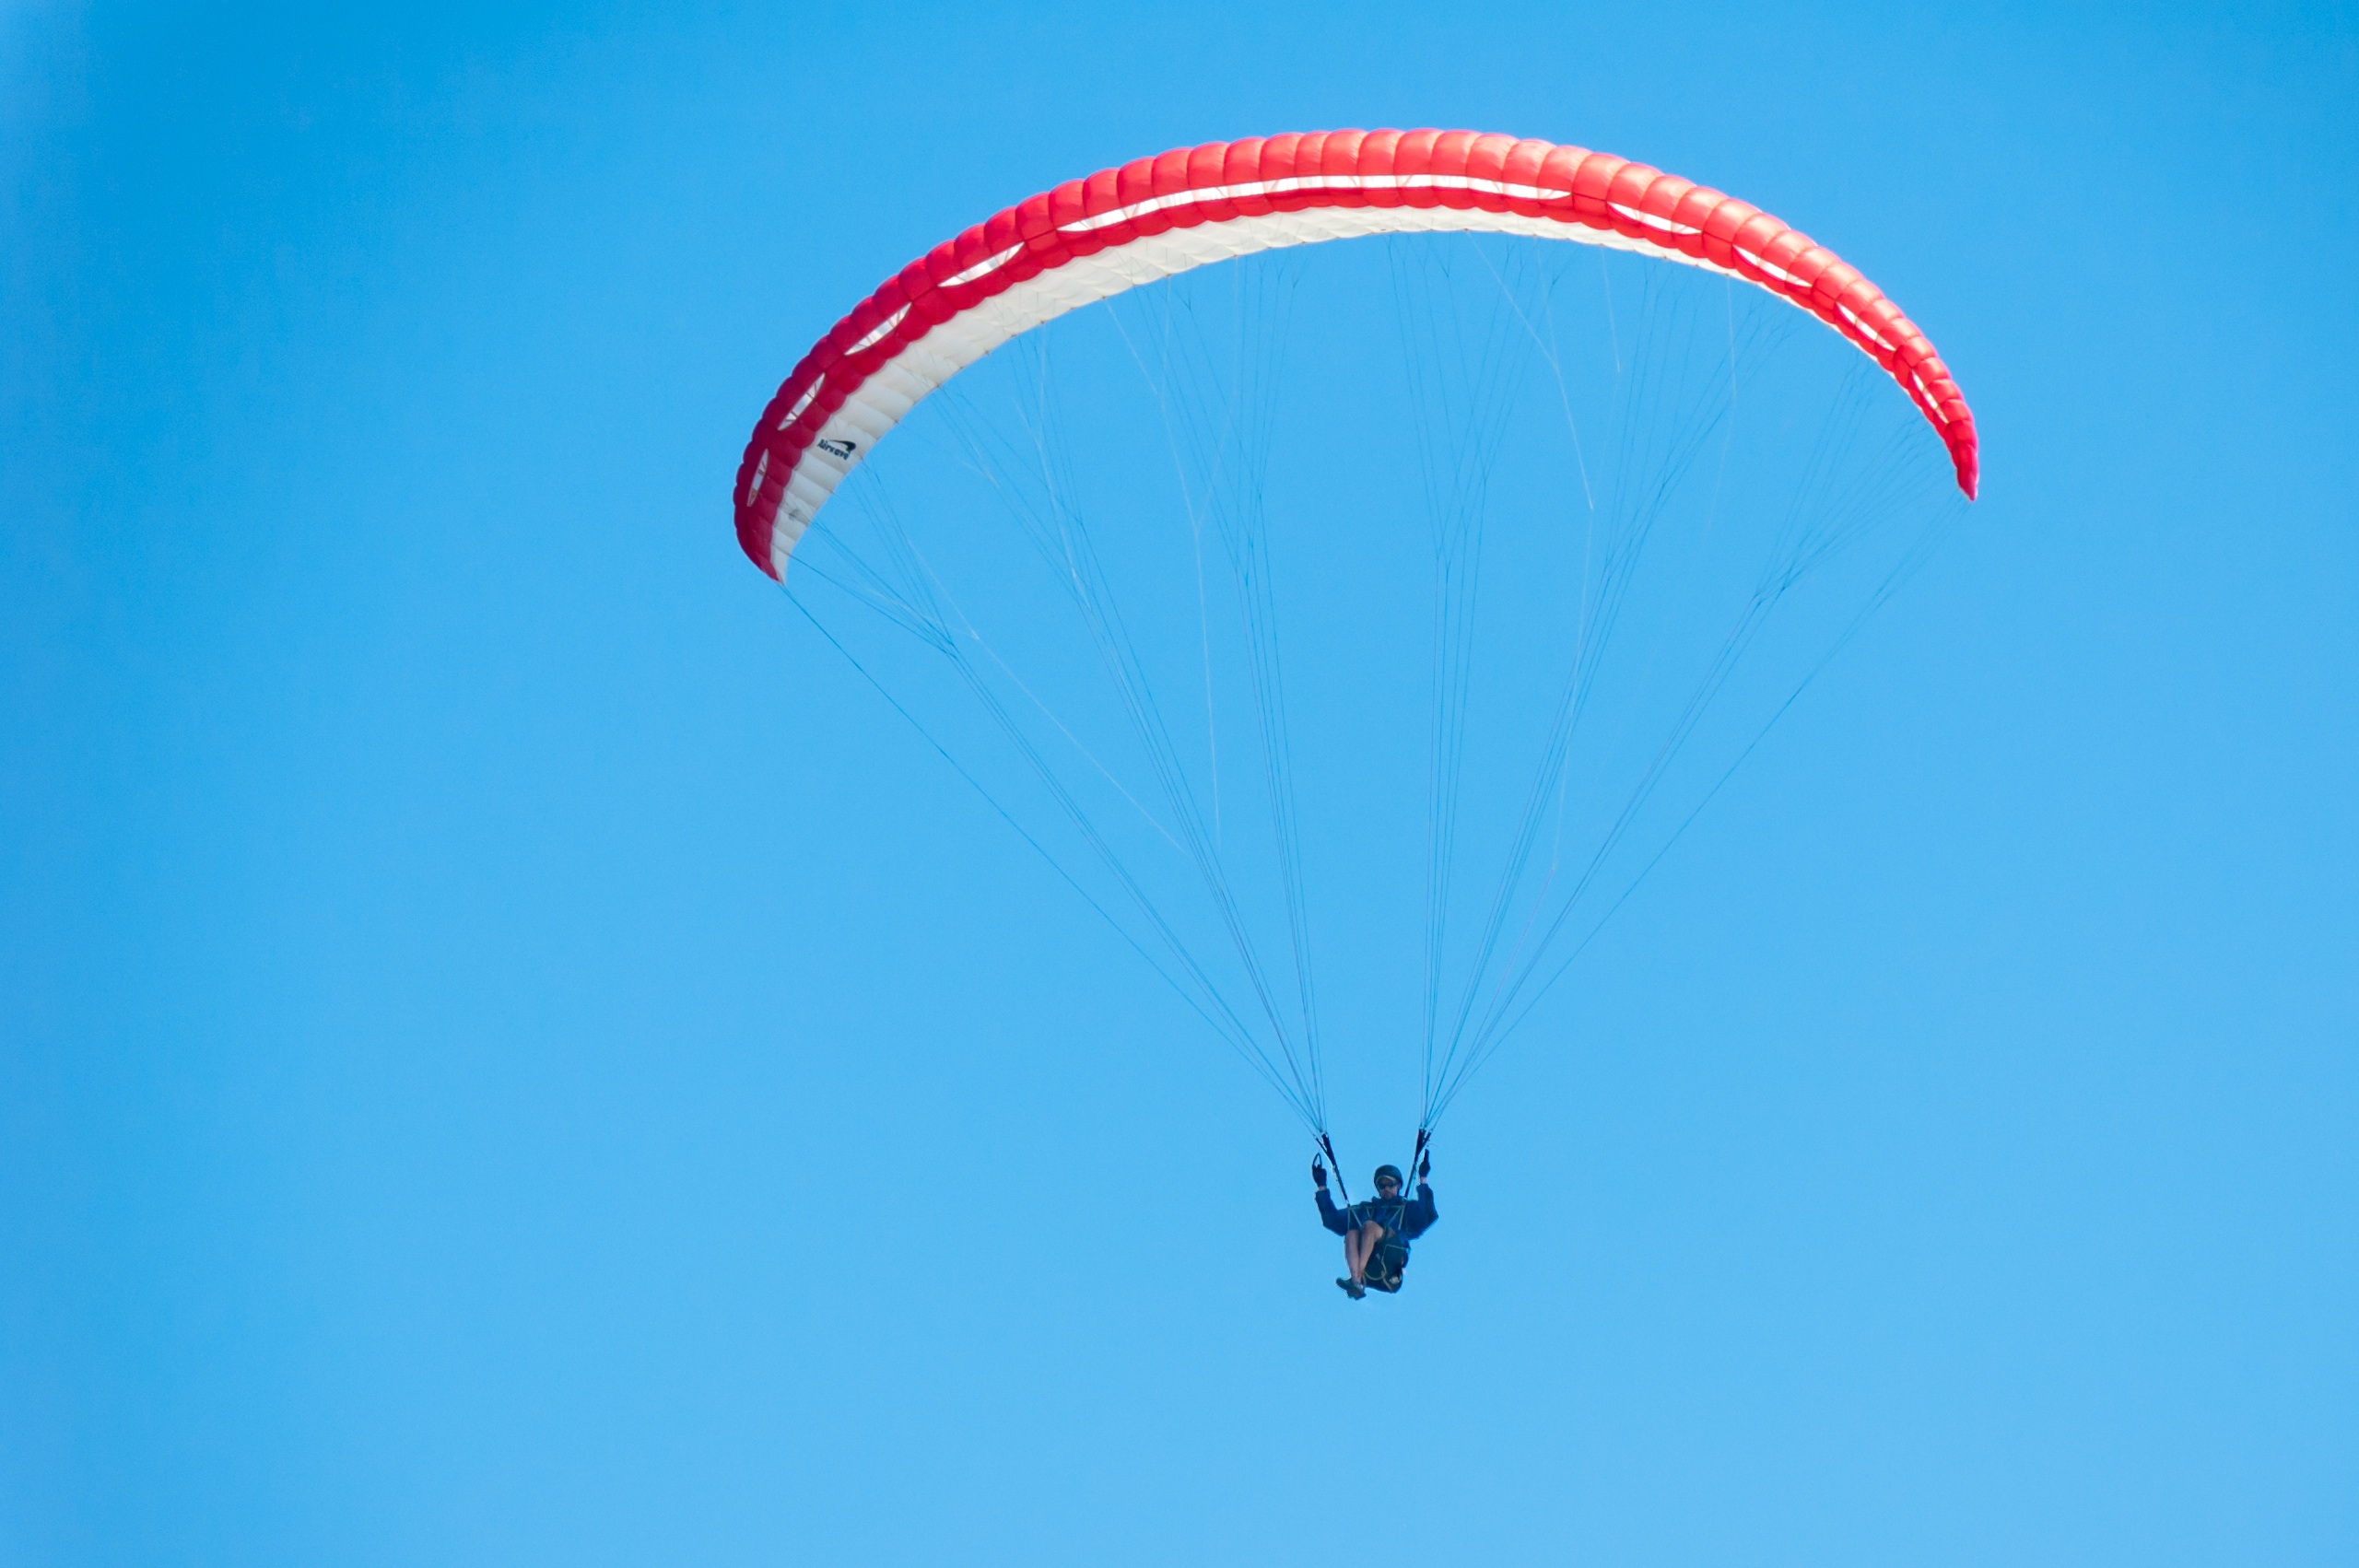
extreme sport, parachute, paragliding, sports equipment, sports, parachuting, air sports, windsports, powered paragliding